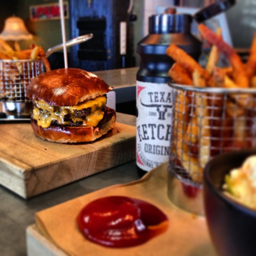
A massive double cheese burger sitting next to a cup of fries and a puddle of ketchup on a napkin.
A burger, fries, bottle of ketchup and a large dollop of said ketchup.
A hamburger served on a cutting board with a side of fries.
A picture of a burger, ketchup and fires.
A cheeseburger and a basket of French fries with ketchup.